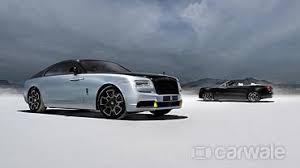
Label: noambulance